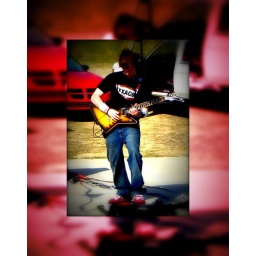
my red car in background